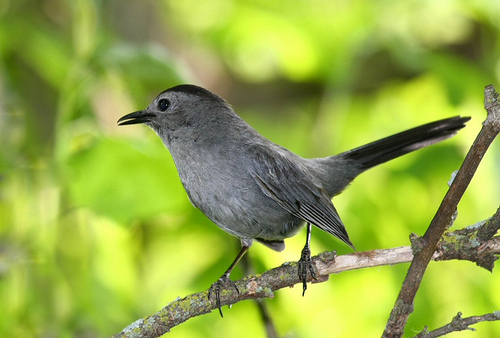
the bird has a black beak, black eyering and two skinny thighs.
this bird has a short curved bill, a white eyering, and a black crown.
this is a grey bird with a black crown and a pointy black beak.
this is a grey bird with a black tail feather and a black crown.
this bird has a medium beak with mostly grey feathers
this bird is grey with black and has a long, pointy beak.
a bird with a black bill, black crown, and white breast.
this bird has wings that are grey and has a short bill
this bird has wings that are black and has a grey body
this bird has wings that are grey and has a black tail
Species: Gray Catbird